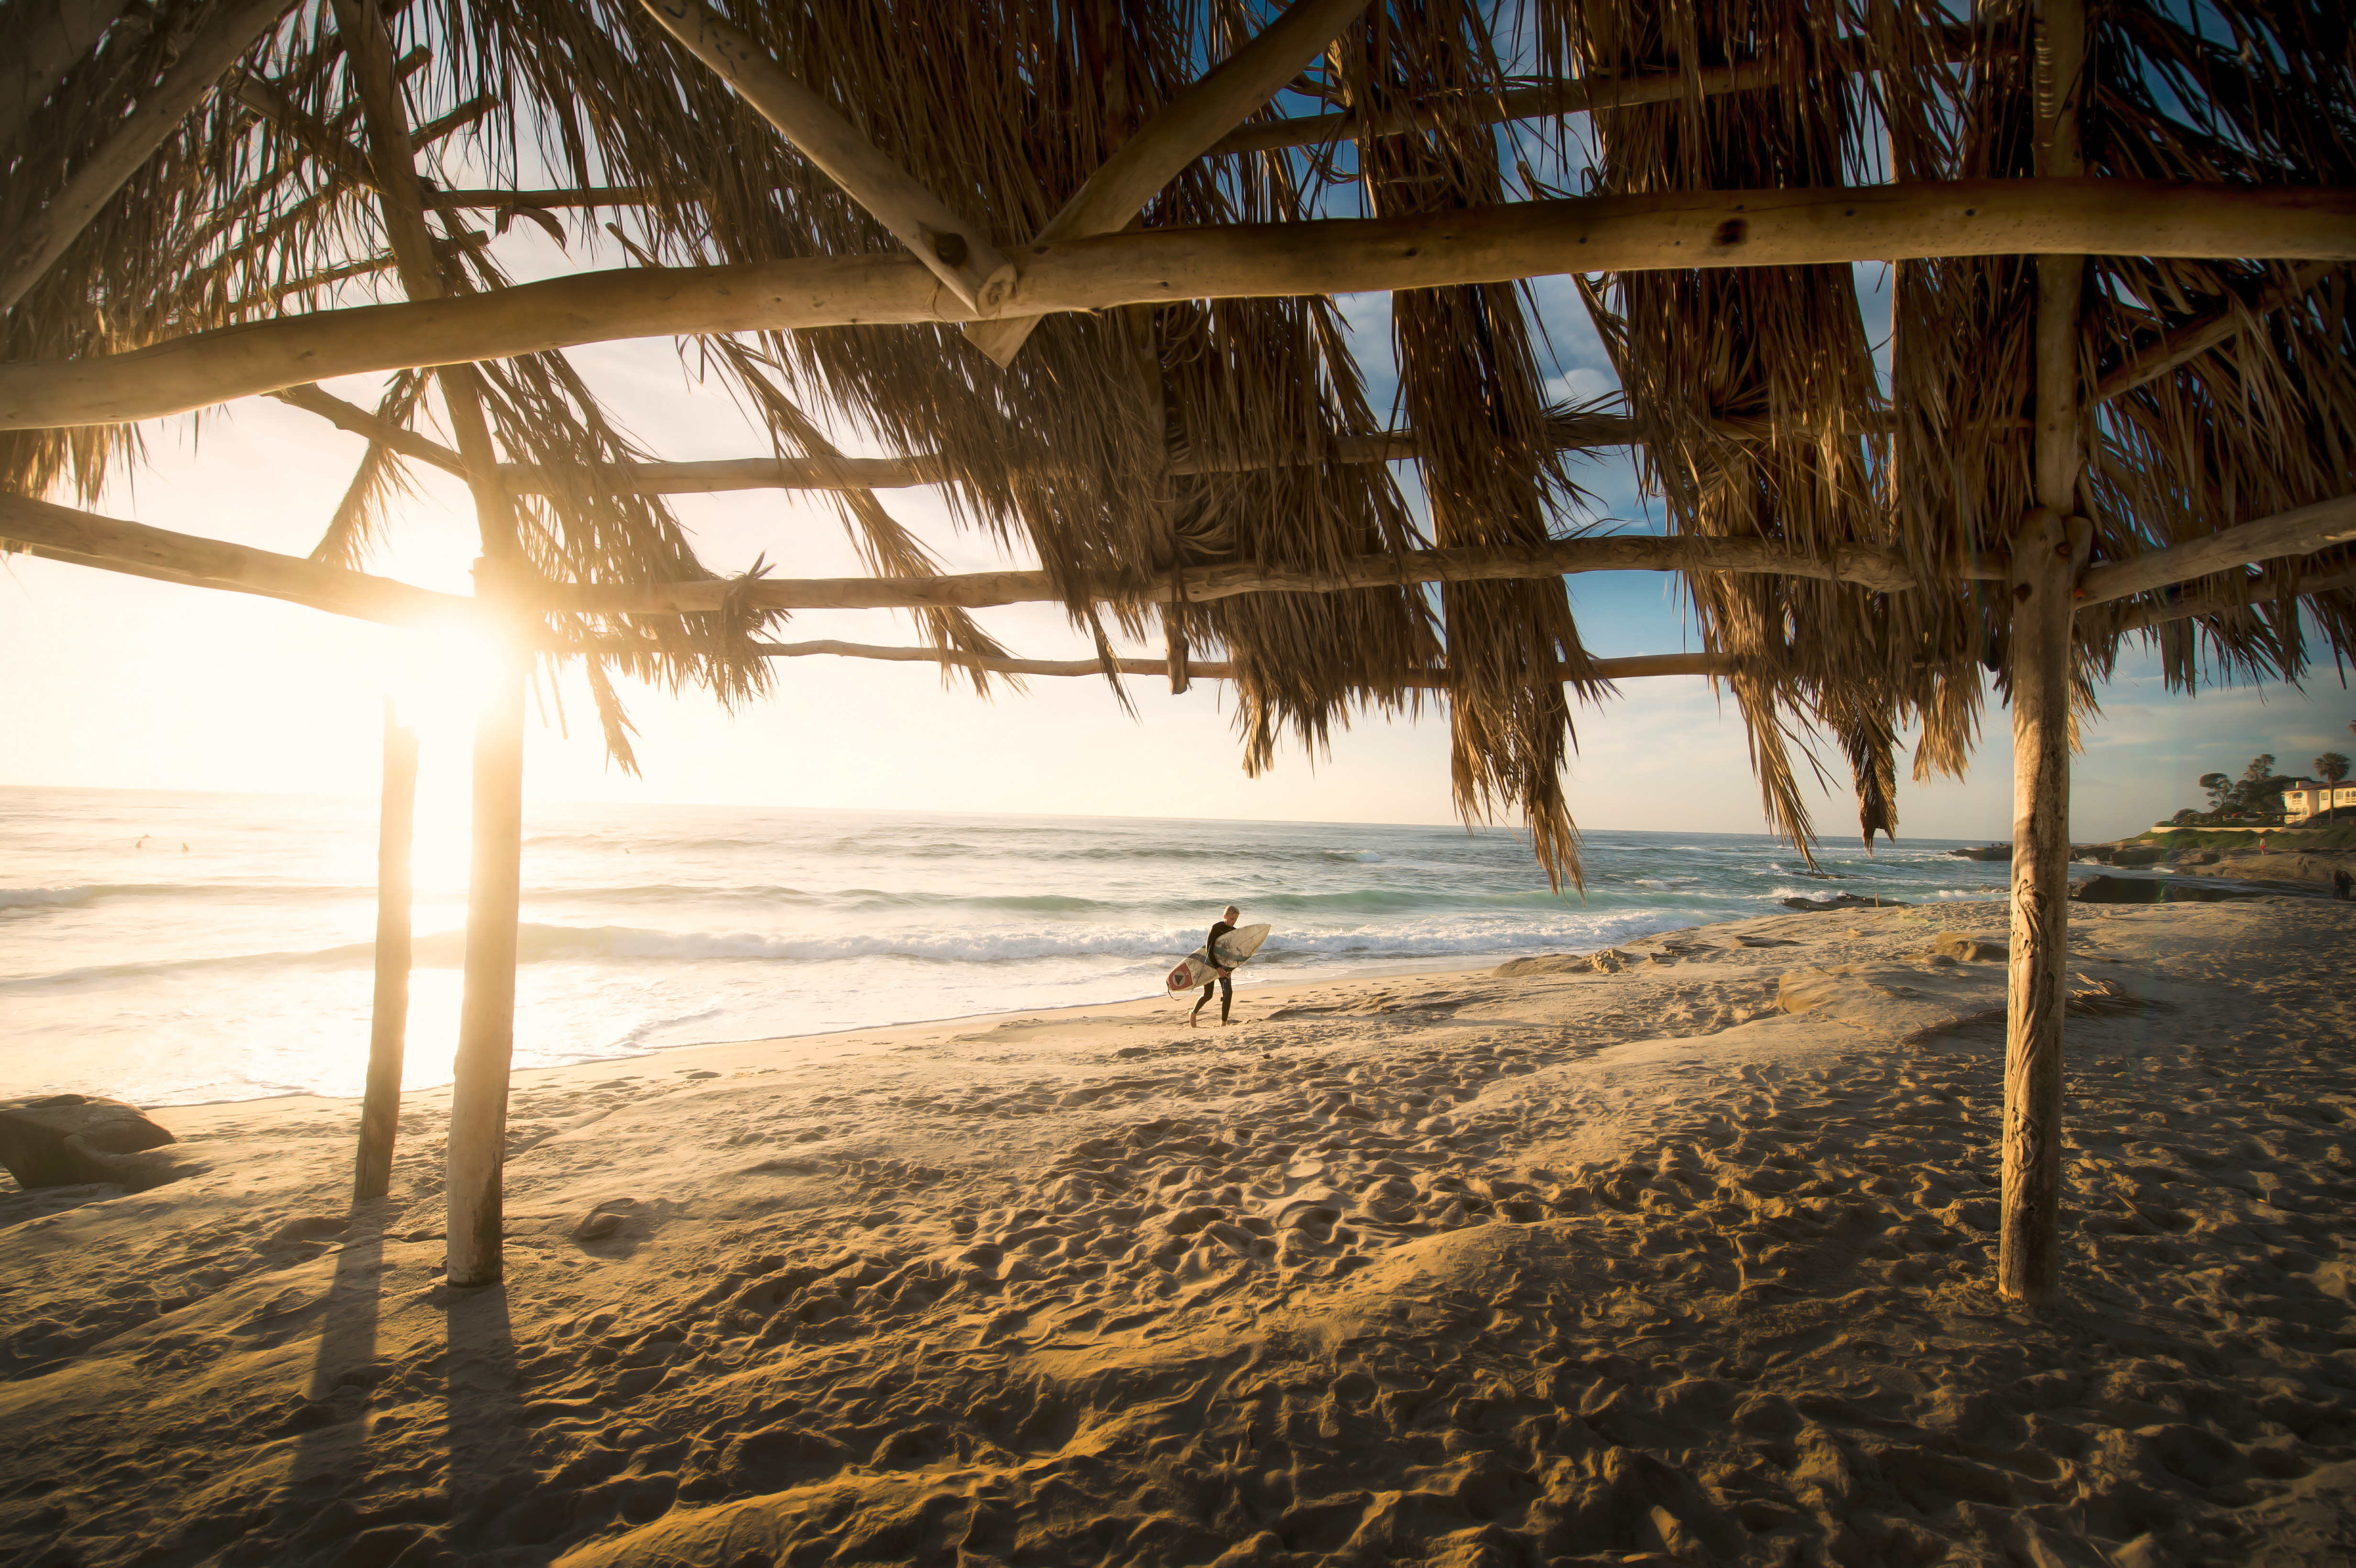
beach, sea, coast, tree, water, sand, ocean, person, sky, wood, sun, sunset, sunlight, morning, summer, vacation, travel, recreation, evening, surf, reflection, tropical, island, leisure, seashore, relaxation, habitat, natural environment, hut waves, sun glow